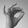
ASL letter: F